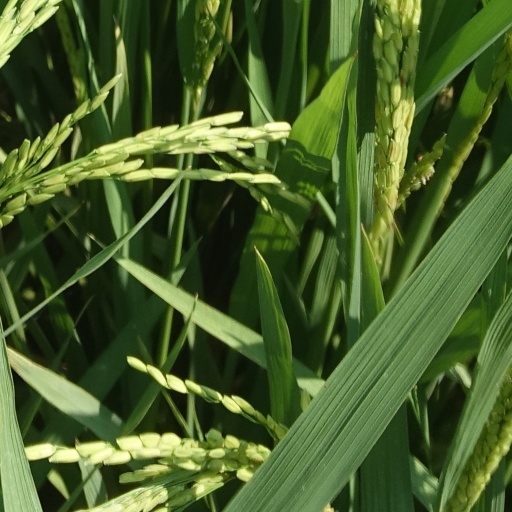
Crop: rice